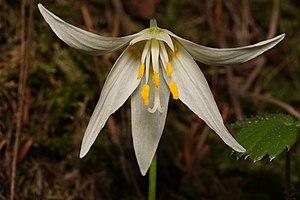
L'Érythrone d'Orégon est une espèce de plantes à fleurs de la famille des Liliaceae.